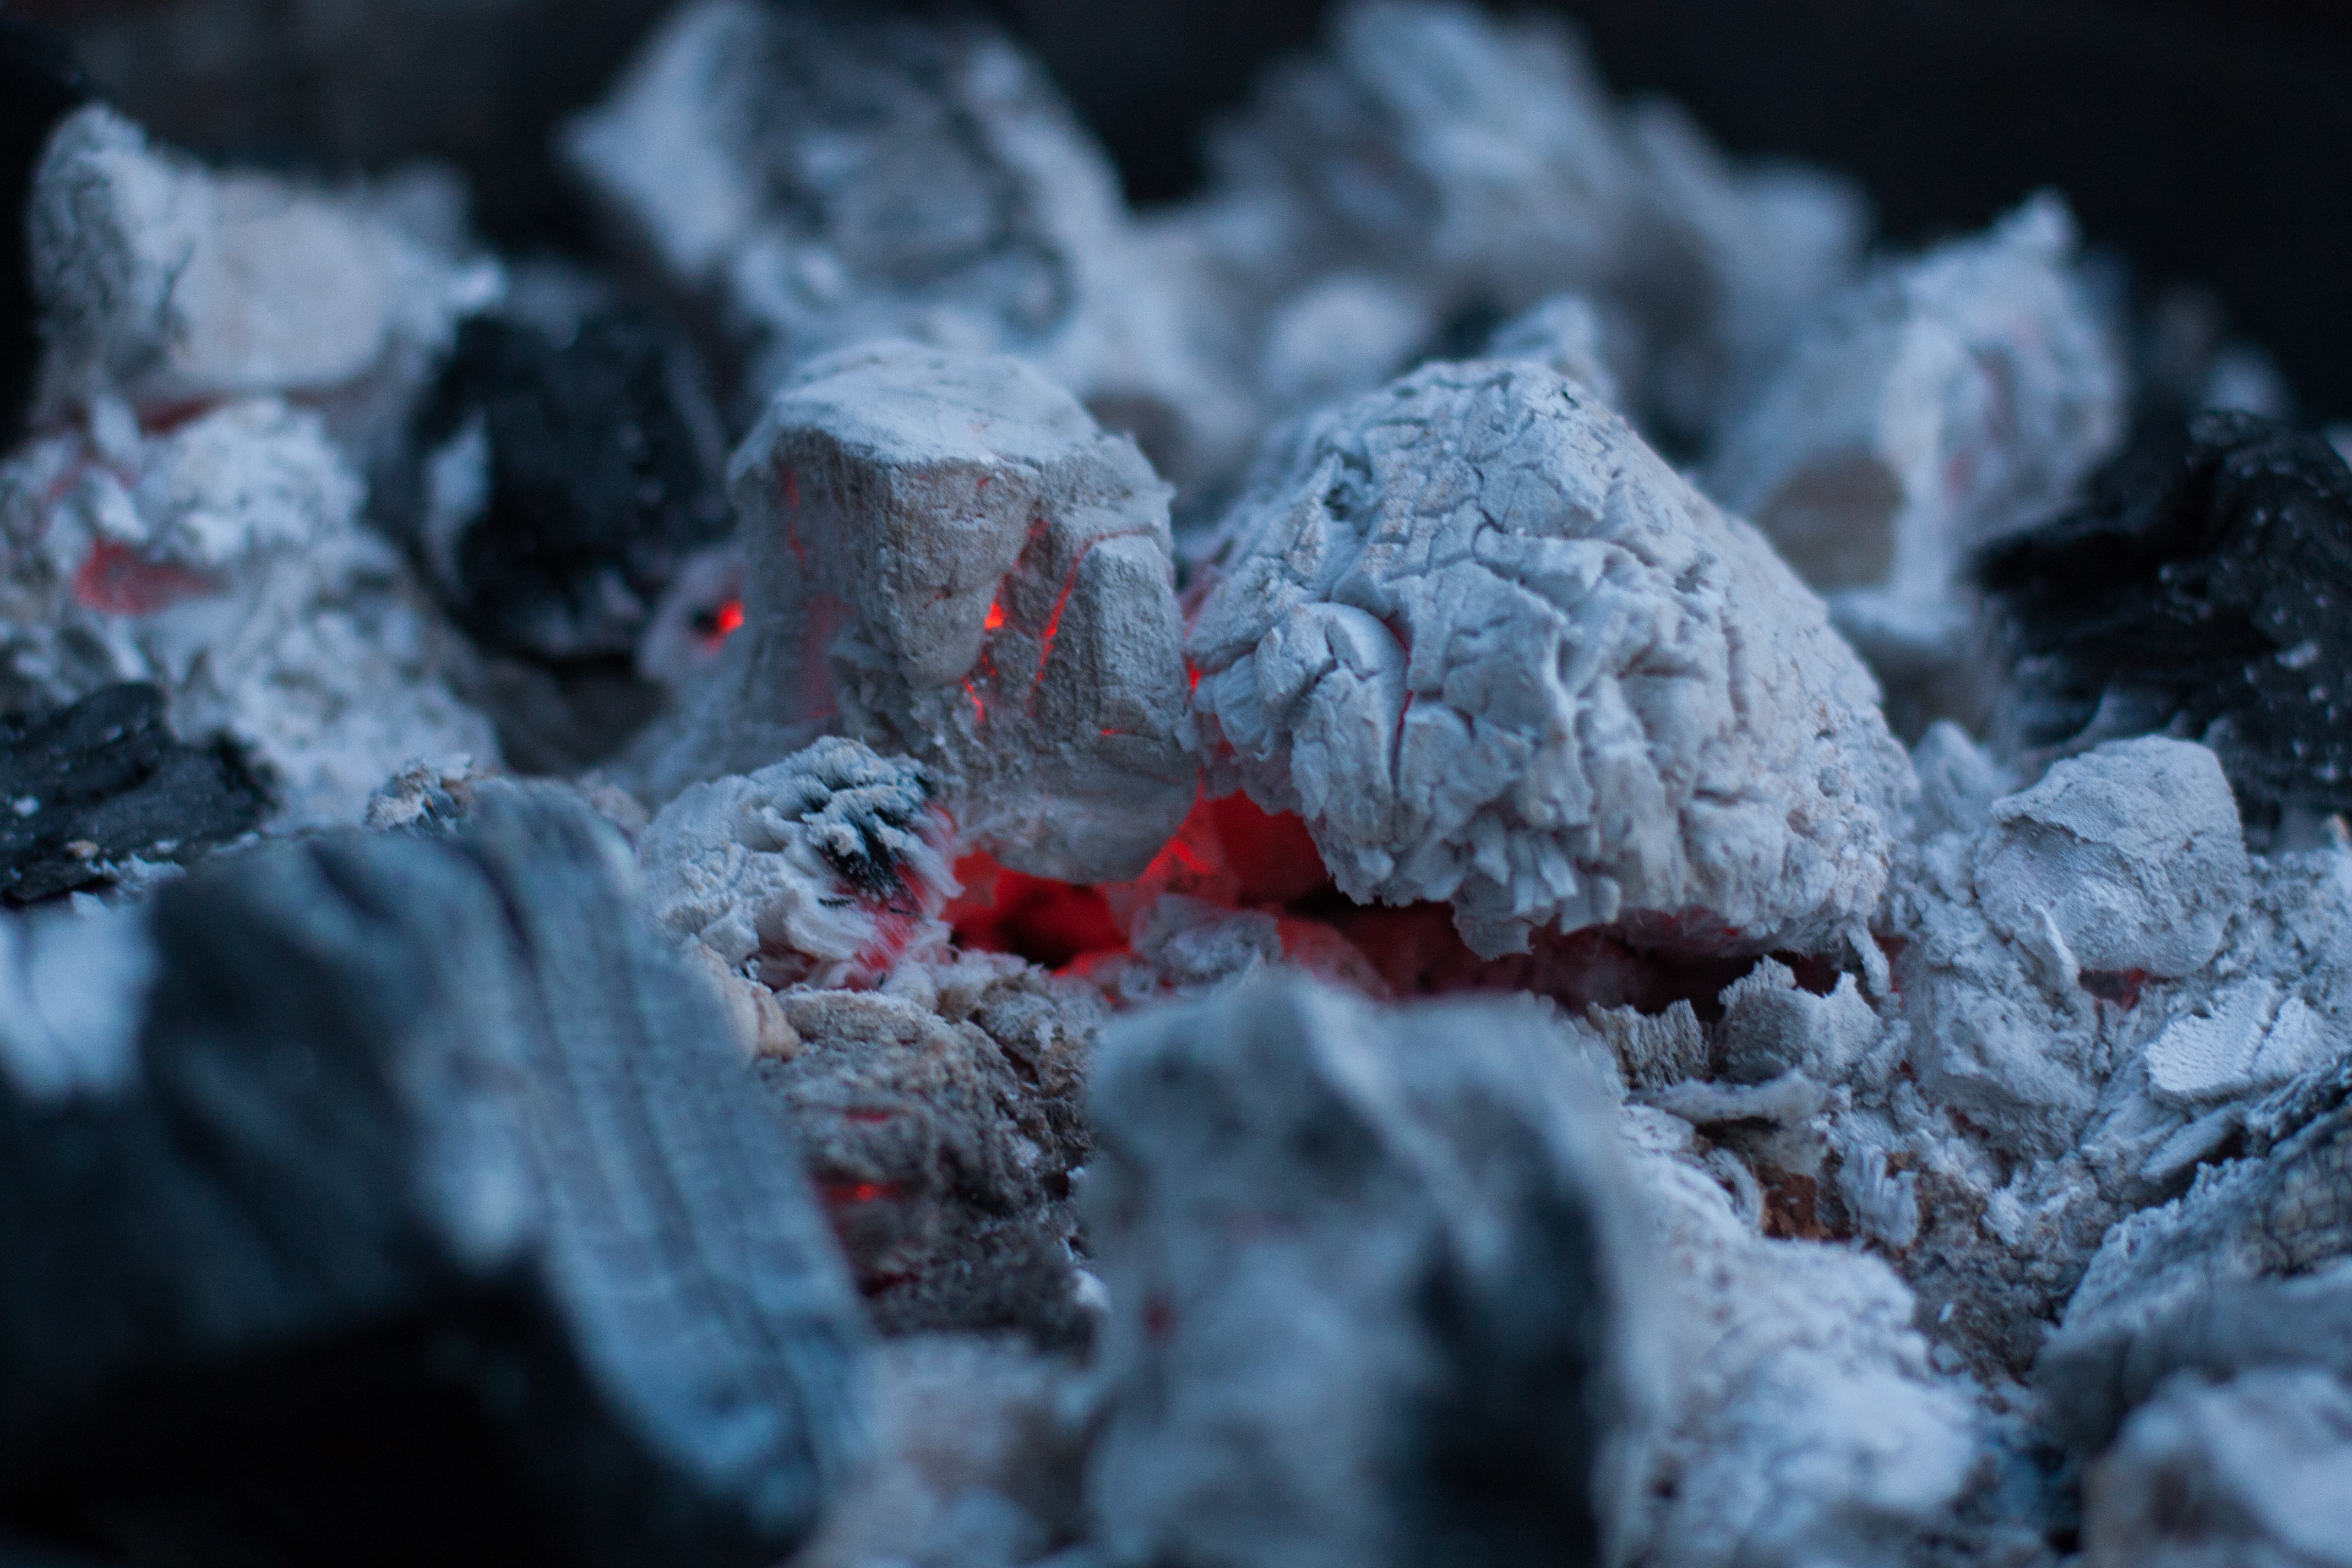
rock, snow, winter, photography, leaf, frost, ice, red, weather, season, close up, melting, freezing, macro photography, geological phenomenon